Naemyŏngbu

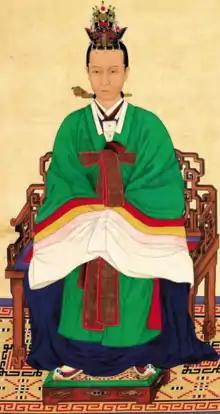
Queen Sinjeong was selected as the wife of Crown Prince Hyomyeong in 1819 and entered the palace at age 10

The legal spouse of a King or Crown Prince during the Joseon period was selected through a specific procedure that differed from matchmaking practices common outside the royal family. The government issued a ban on marriages in noble households throughout the country, indicating that unmarried daughters of the aristocracy between the ages of 13 and 17 were potential candidates. Depending on the age of the crown prince, girls as young as 9 were sometimes considered, which occurred in the selections of Lady Hyegyeong and Queen Sinjeong. A temporary department called the Office of the Royal Wedding was installed to manage all relevant tasks.